Icarus (2010 film)

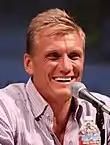
Lundgren in July, 2010

In its first week of release in the UAE, the film debuted in sixth place and grossed $56,475 at the box office ($4,034 per screening). In the second week of release, the film dropped to nineteenth place and grossed a further $1,350 ($338 per screening). This was down 97 percent from the film's opening weekend. In its third and final week of release, gross profits went down a further 89 percent; the film dropped to twenty-sixth place and grossed $139 from one theater showing. By the end of its theatrical run, "Icarus" grossed a total of $72,643 at the UAE box office.